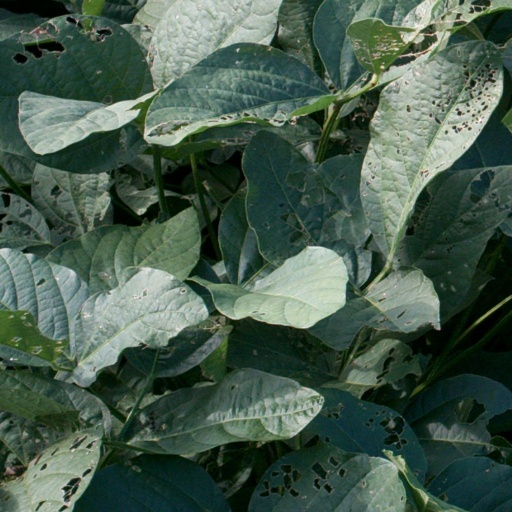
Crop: soybean